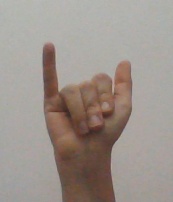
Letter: ya